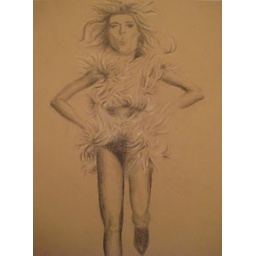
Sketch of figure in movement, using white and black crayons on brown paper.